The Roast Beef of Old England

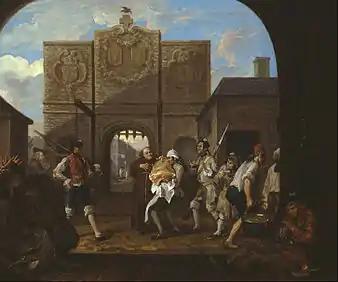
"The Roast Beef of Old England" by William Hogarth.

"The Roast Beef of Old England" is an English patriotic ballad. The lyrics were written by Henry Fielding—set to the air tune "The King's Old Courtier"—for his play "The Grub-Street Opera", which was first performed in 1731. The lyrics were added to over the next twenty years. The song increased in popularity when given a new setting by the composer Richard Leveridge, and it became customary for theatre audiences to sing it before, after, and occasionally during, any new play. The Royal Navy always goes in to dine at Mess Dinners to the tune, which is also played at United States Marine Corps formal mess dinners during the presentation of the beef. Officers of the Royal Artillery are also played in to dinner by this tune.